4th Punjab Infantry Regiment

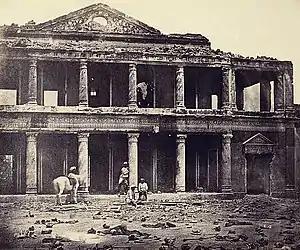
Interior of the Sikandar Bagh after the slaughter of 2,000 rebels by the 93rd Highlanders and 4th Punjab Infantry Regiment. Note skulls on ground, possibly positioned by photographer in this notorious image. Photo by Felice Beato

Are you not pleased to see by the papers the splendid conduct of the Gallant 4th or the Denniss Ka Pultan at Delhie and Lucknow, poor old Wylde has been severely wounded in leading almost every charge at the latter place. The conduct of the regiment has been second to none since they came into these provinces. Imagine had we carried out the orders of the Board and enlisted the men for service in the Punjab only agreeable to the wishes of poor Sir Henry Lawrence what a tree we should have been up for want of soldiers to take against these Pandies.